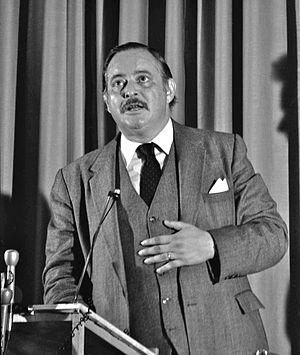
Jacques Parizeau, ministre des Finances, lors d'une conférence à l'université Laval